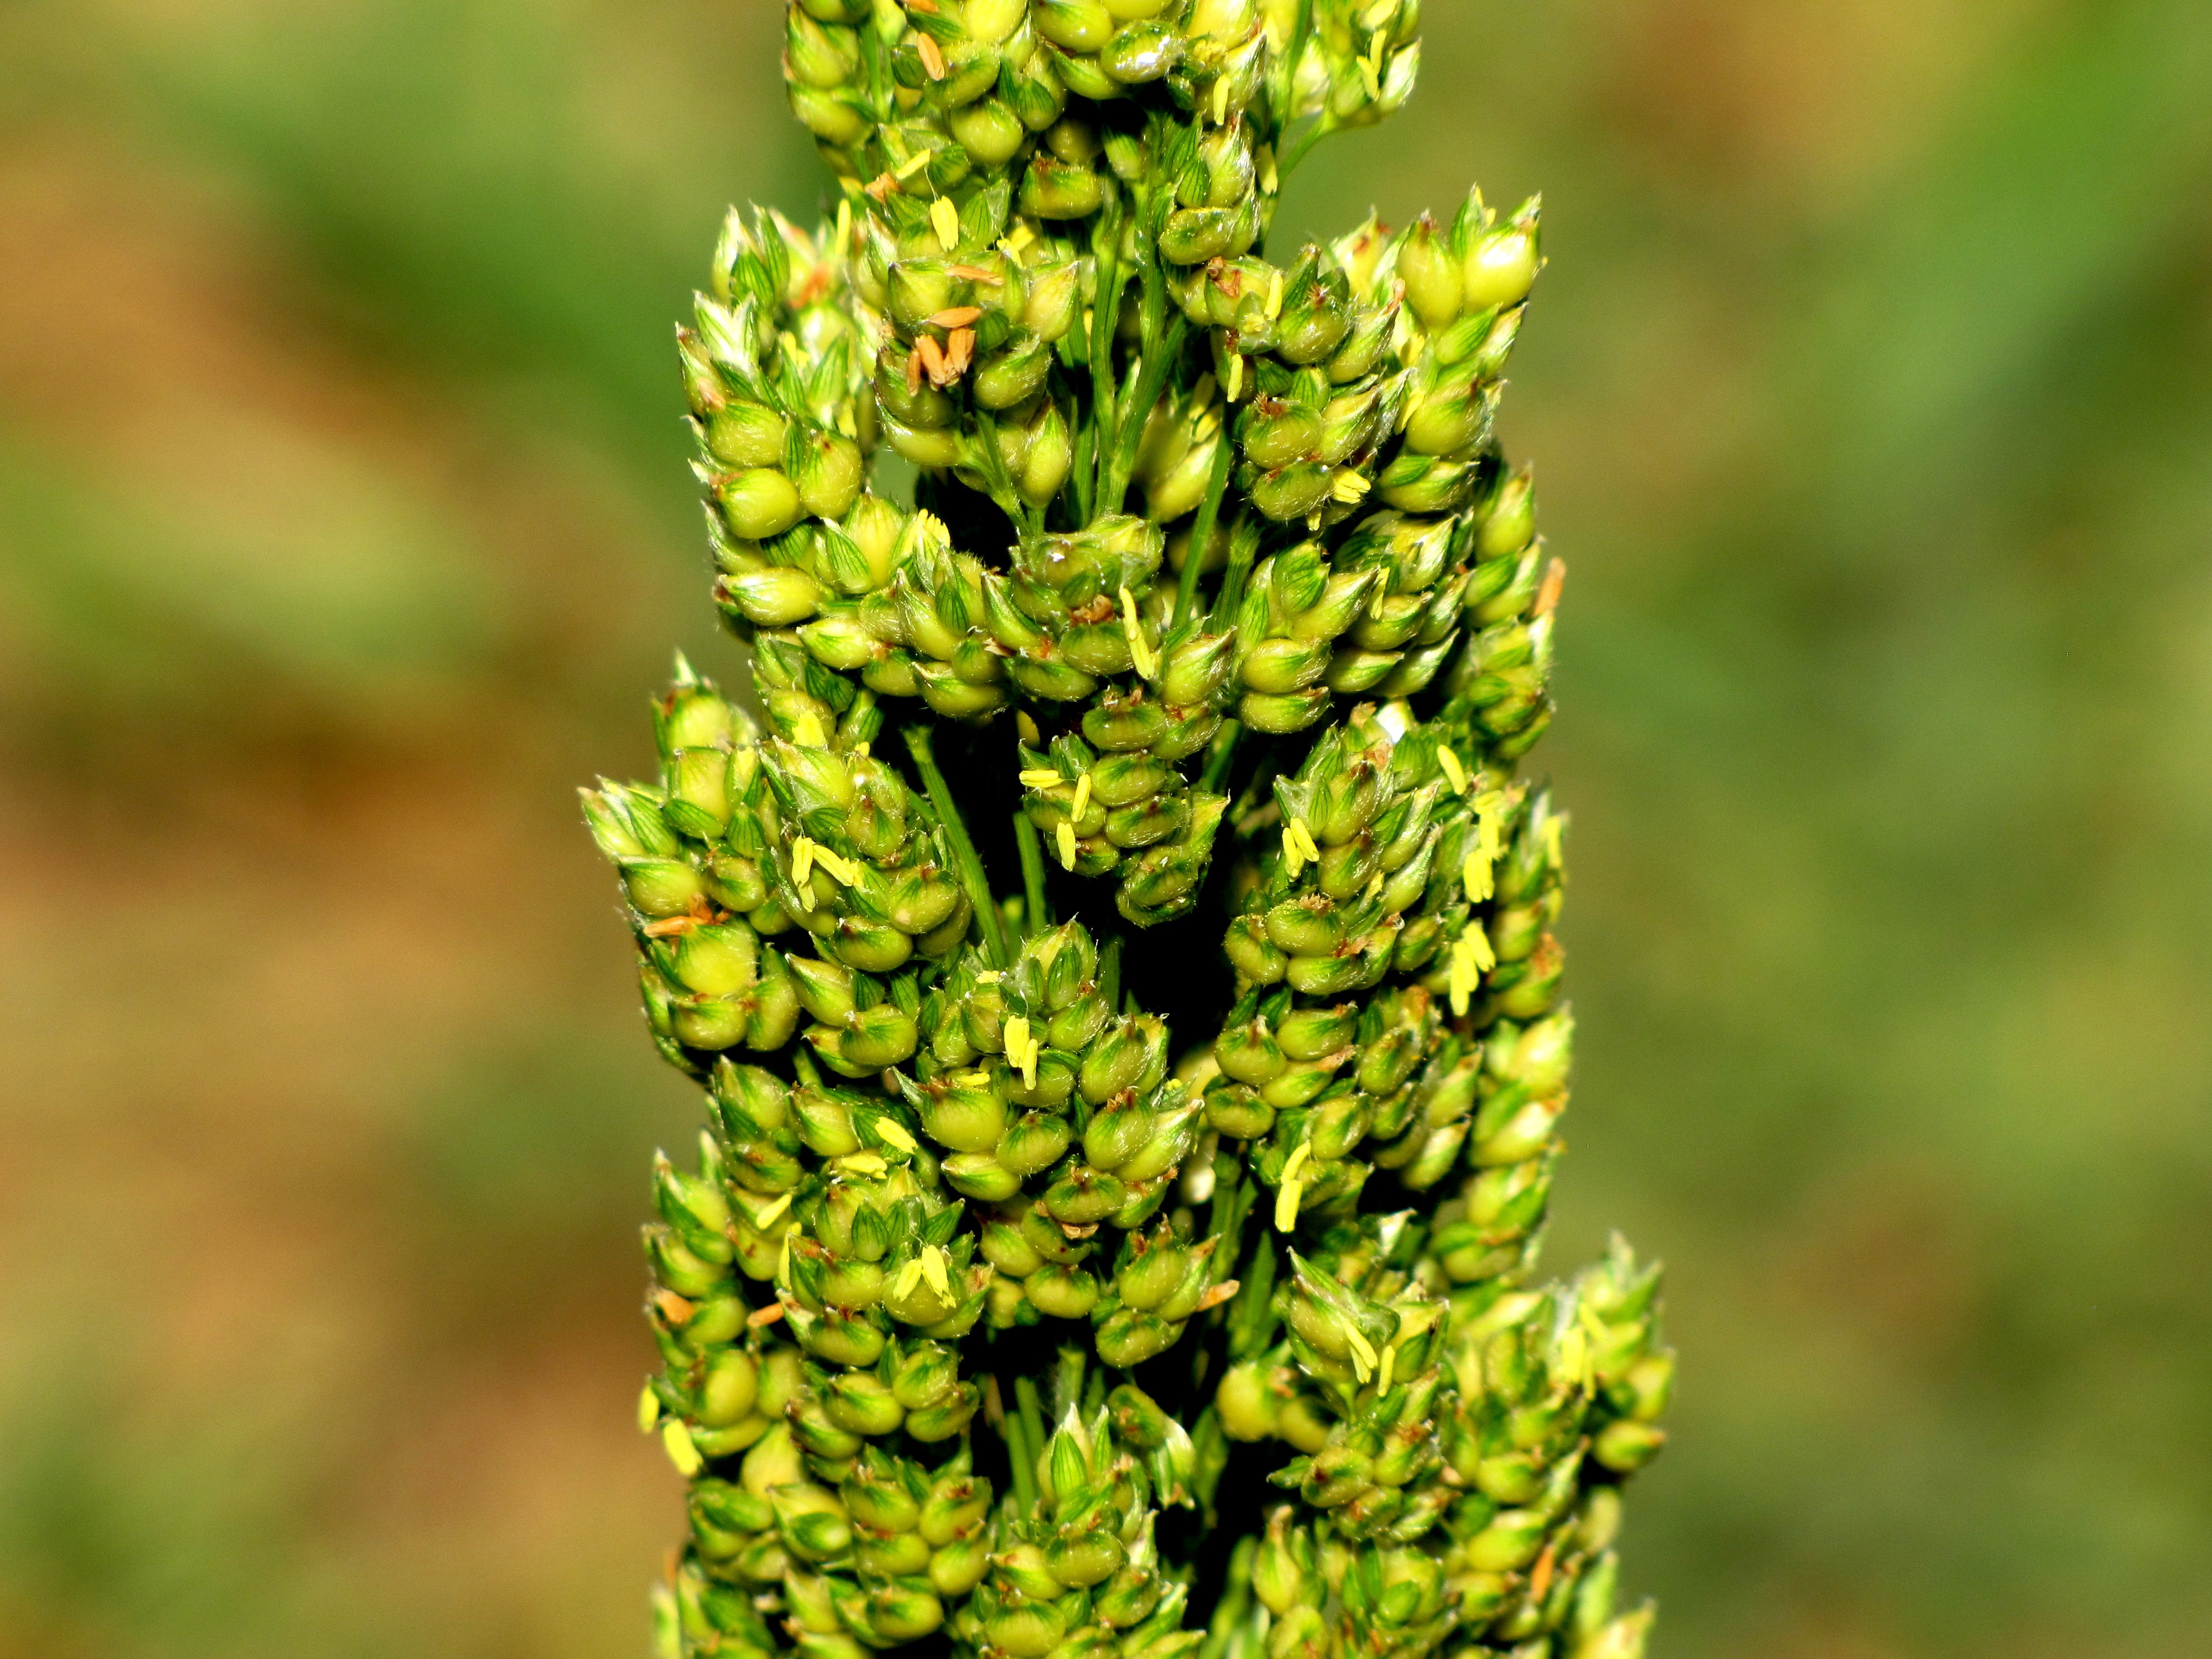
tree, growth, plant, farm, leaf, flower, food, green, farming, herb, produce, crop, corn, botany, agriculture, flora, spike, seeds, shrub, flowering plant, unripe, grass family, woody plant, land plant